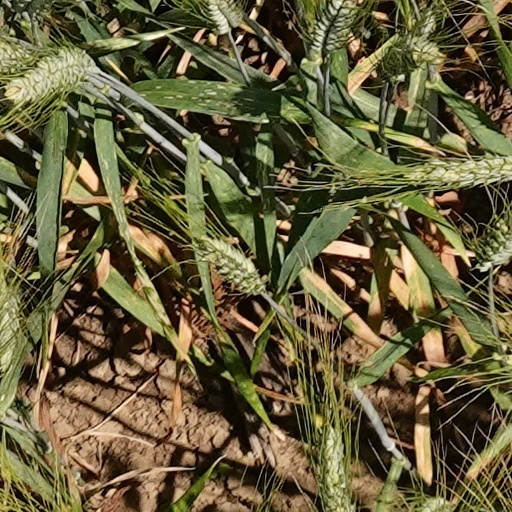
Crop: wheat